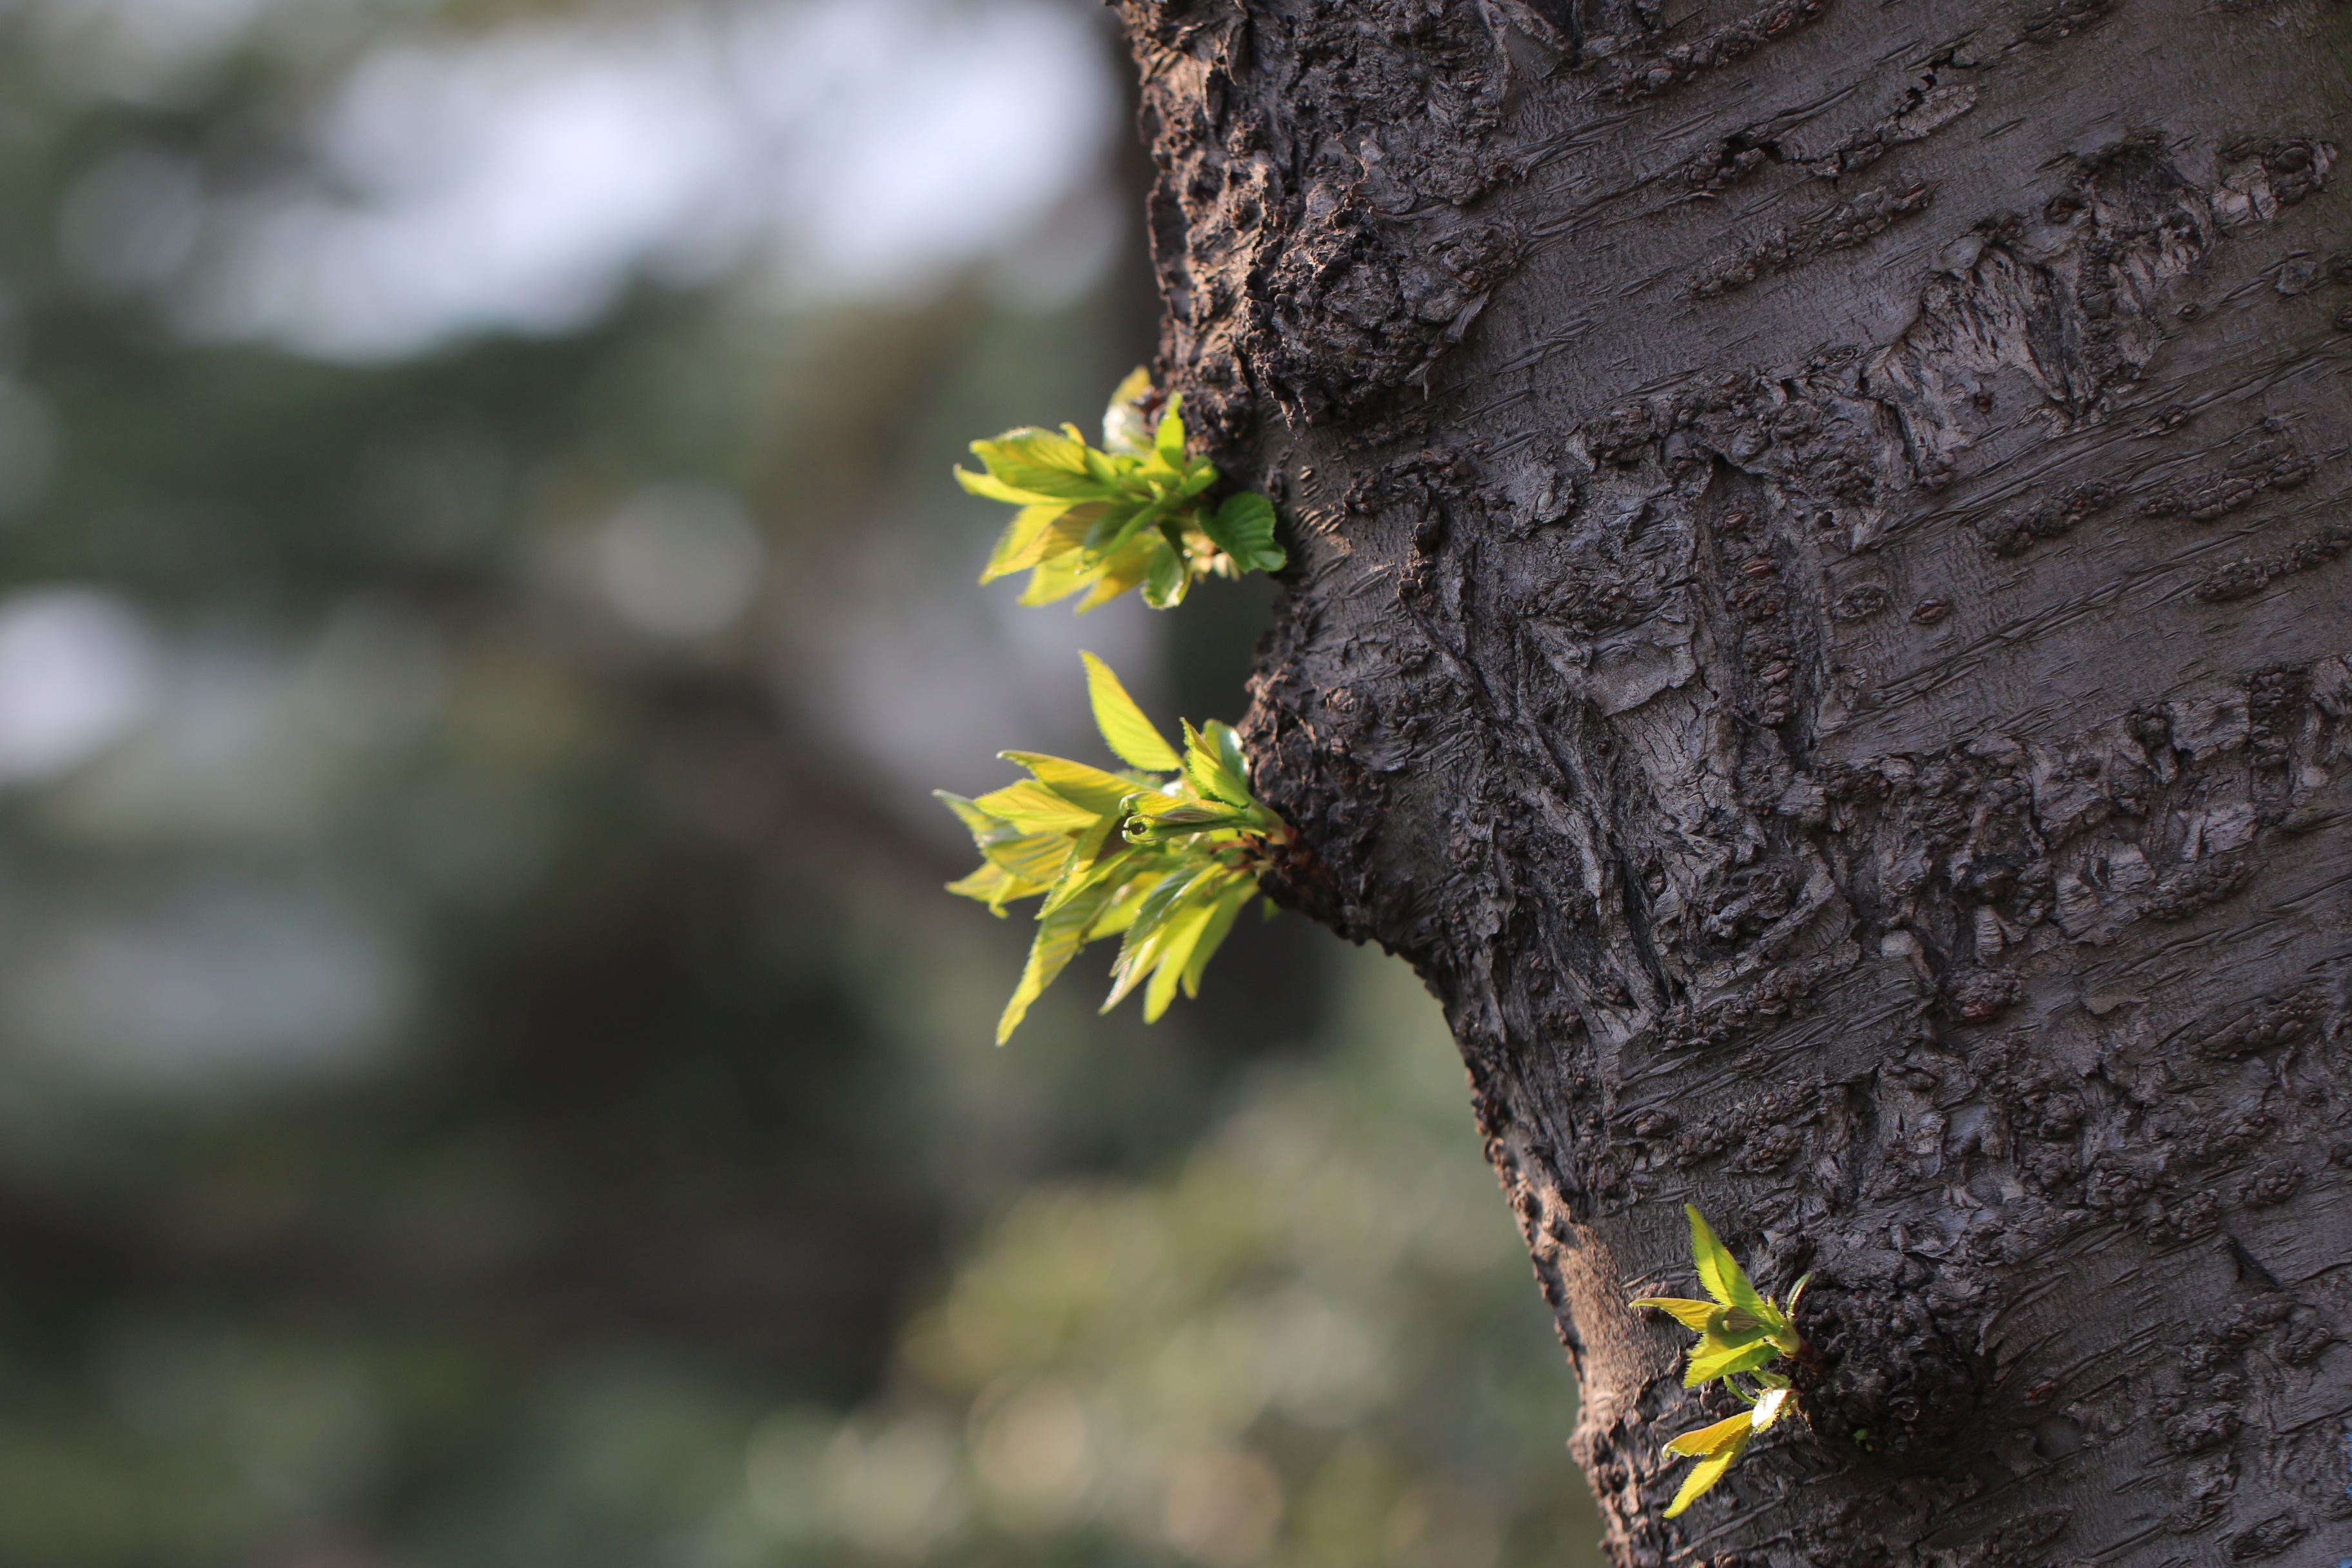
tree, nature, branch, plant, leaf, flower, trunk, spring, green, natural, autumn, botany, yellow, flora, fauna, shrub, macro photography, flowering plant, germination, plant stem, woody plant, land plant